Universal Camouflage Pattern

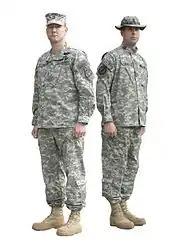
Two soldiers in 2005 wearing the Army Combat Uniform in the Universal Camouflage Pattern

In late 2002, the camouflage patterns were rated on their blending, brightness, contrast, and detection by U.S. Army soldiers, during the daytime, and also at night using Near-Infrared (NIR) night vision devices. During Phase I of testing, only daytime evaluations were conducted. Due to the more time efficient and cost-effective method of printing via inkjet sprayers, colors of the patterns were adjusted to how they would be viewed when under NIR conditions. Inkjet reactive and acid dyes are not NIR compliant. For the remainder of the phases, production printing with regular dyes and mechanical rollers were used. Scorpion (Unmodified) was included in Phase I of the trials.